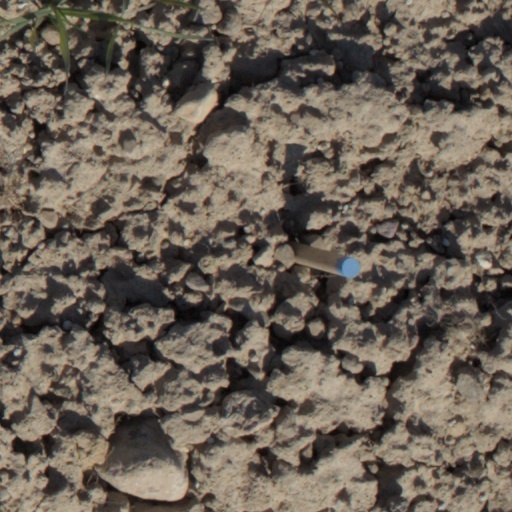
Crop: wheat